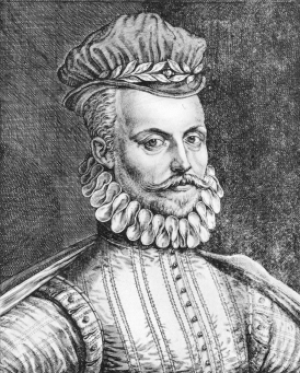
La littérature néerlandaise de la Renaissance est la littérature en langue néerlandaise, succédant immédiatement à la littérature moyen-néerlandaise dans le temps et dans l’espace, c’est-à-dire : la littérature en langue néerlandaise des anciens Pays-Bas dans la seconde moitié du XVIᵉ siècle.